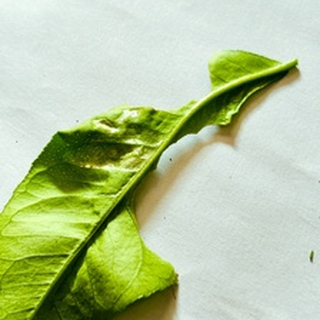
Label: lemon_deficiency